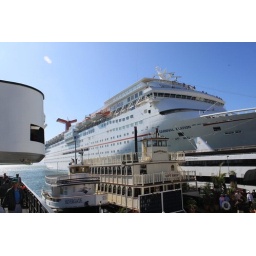
Cruise ship in the dock next to our boat for the harbour cruise.